La Corbière

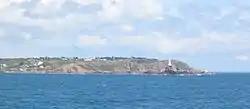
La Corbière from the west

The rocks and extreme tidal variation around this stretch of Jersey's coast have been treacherous for navigation and La Corbière has been the scene of many shipwrecks, including that of the mail packet "Express" on 20 September 1859.